Ronnie O'Sullivan

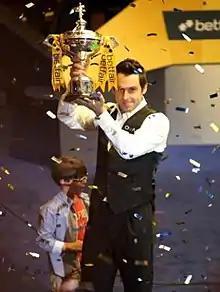
O'Sullivan after winning his fifth World title in 2013

O'Sullivan won two consecutive Masters tournaments in 2016 and 2017 for a record seven Masters titles. He also won two consecutive UK Championships in 2017 and 2018 for a record seven UK titles, attaining a total of 19 Triple Crown titles to surpass Hendry's total of 18. During the 2017–18 season, he won five ranking events. He defeated Neil Robertson 10–4 in the final to win the 2019 Players Championship. In the last frame of the match, he made his 1,000th century break in professional competition, becoming the first player to reach that milestone. He won his 36th ranking title at the 2019 Tour Championship, equalling Hendry's record and attaining the world number one ranking for the first time since May 2010.